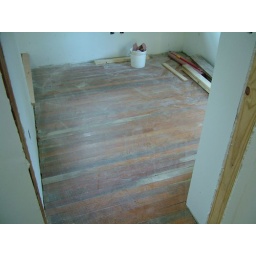
Salvaged pine floor in Kyah's room